Grossglockner

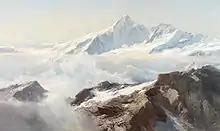
Grossglockner, 1918 painting by Edward Theodore Compton

The two "Glockners" are usually identified as the brothers Joseph ("Sepp") and Martin Klotz, however, this surname is not listed in the Heiligenblut parish register. A local peasant named Sepp Hoysen is documented as a member of the second Grossglockner expedition in 1802, and the surveyor Ulrich Schiegg mentioned one Martin Reicher as "Glockner" guide. The peasants and several other members of the expedition (among them Schiegg and his young apprentice Valentin Stanič, who climbed Mt. Watzmann for the first time some weeks later) did the ascent again the next day and finally installed the summit cross and a barometer on the Grossglockner summit.